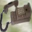
Label: telephone